Society of Writers to His Majesty's Signet

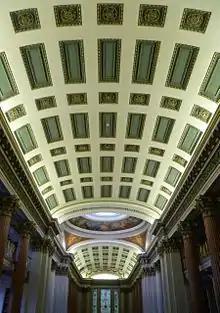
Ceiling of the Signet Library

The Signet Library was designed by Robert Reid with interiors by William Stark. It was finished in 1822 in time for the visit to Edinburgh of George IV. William Henry Playfair and William Burn were also involved in working on the building. The building is a classical masterpiece and is a category A listed building.